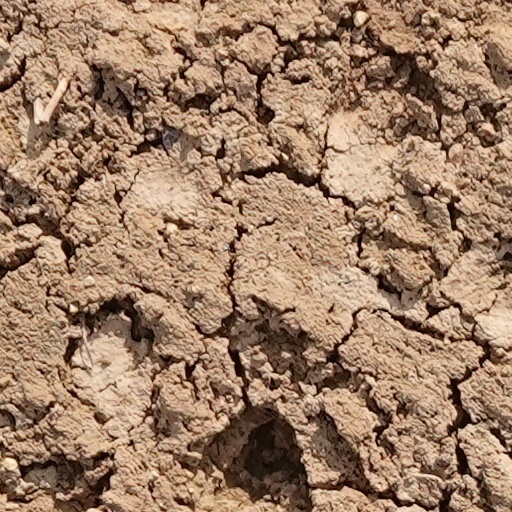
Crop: wheat